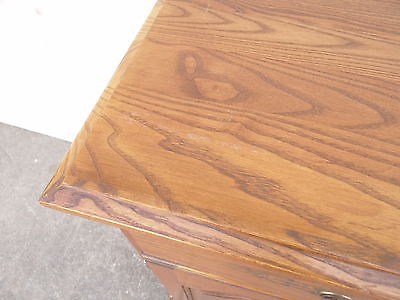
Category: cabinet